Sverker Olofsson

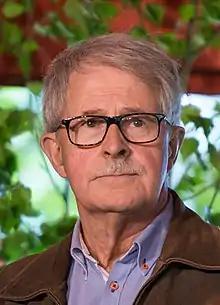
Sverker Olofsson

Sverker Olofsson (born April 14, 1947 in Vännäs, Västerbotten), is a Swedish TV-personality. He has led the consumer show "Plus" since 1987 on SVT, and is one of their most well-known faces, appearing in a series of advertisements for SVT and was in 2006 a part of the Swedish election survey called "Karavanen". He has also appeared on the consumer issues program 24 Konsument. In 2009 he was awarded the Lukas Bonnier Great Journalist Award.